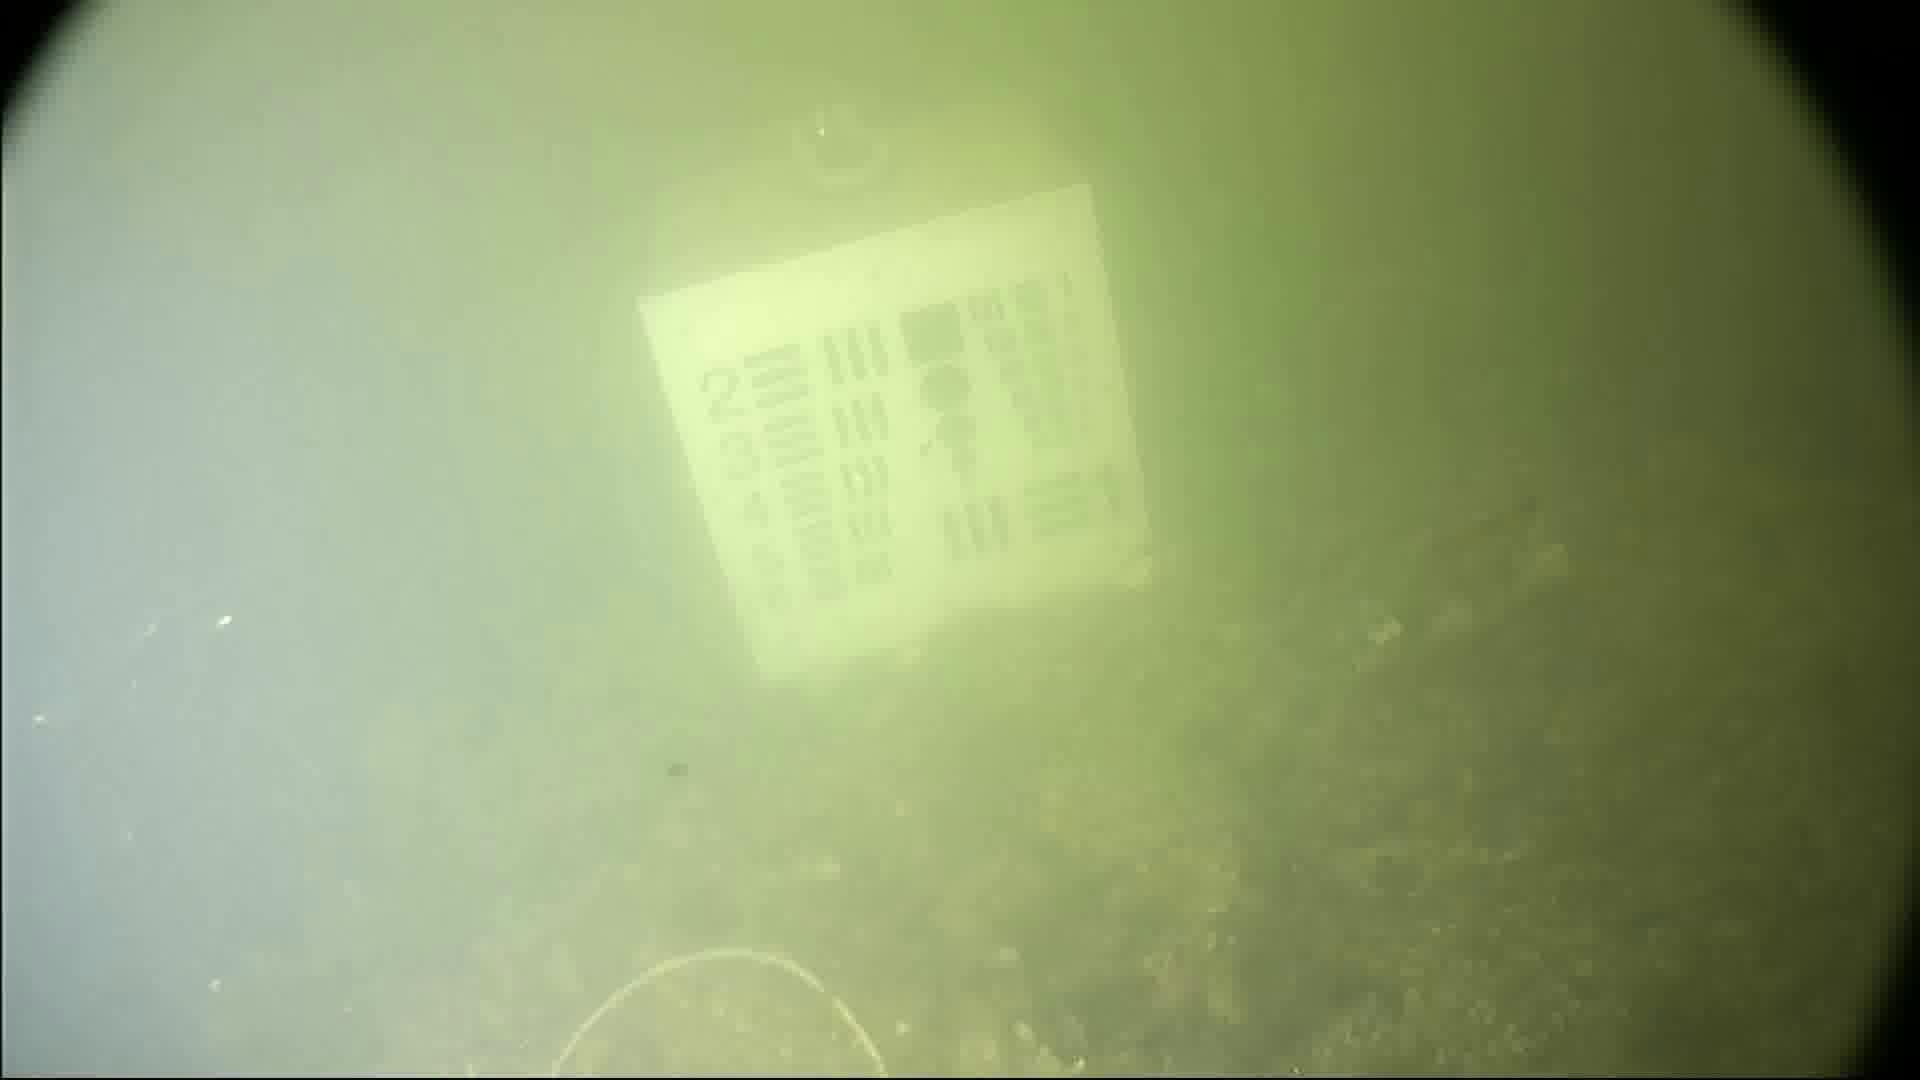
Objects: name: crab